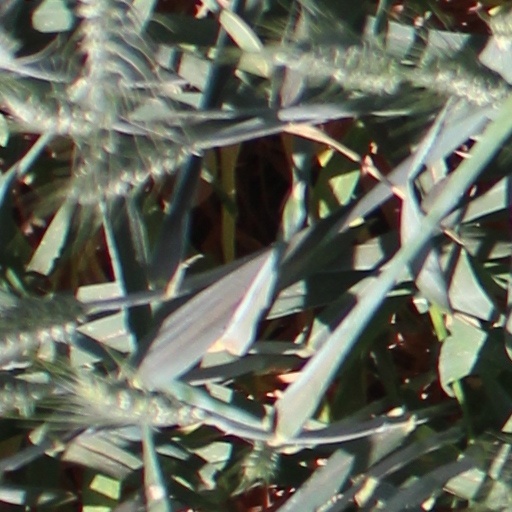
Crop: wheat